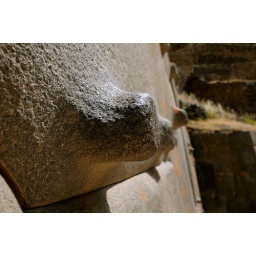
More sundials in the ruins of Ollantaytambo. These were carved out in a number of the rocks that faced the Western wall in the ruins.